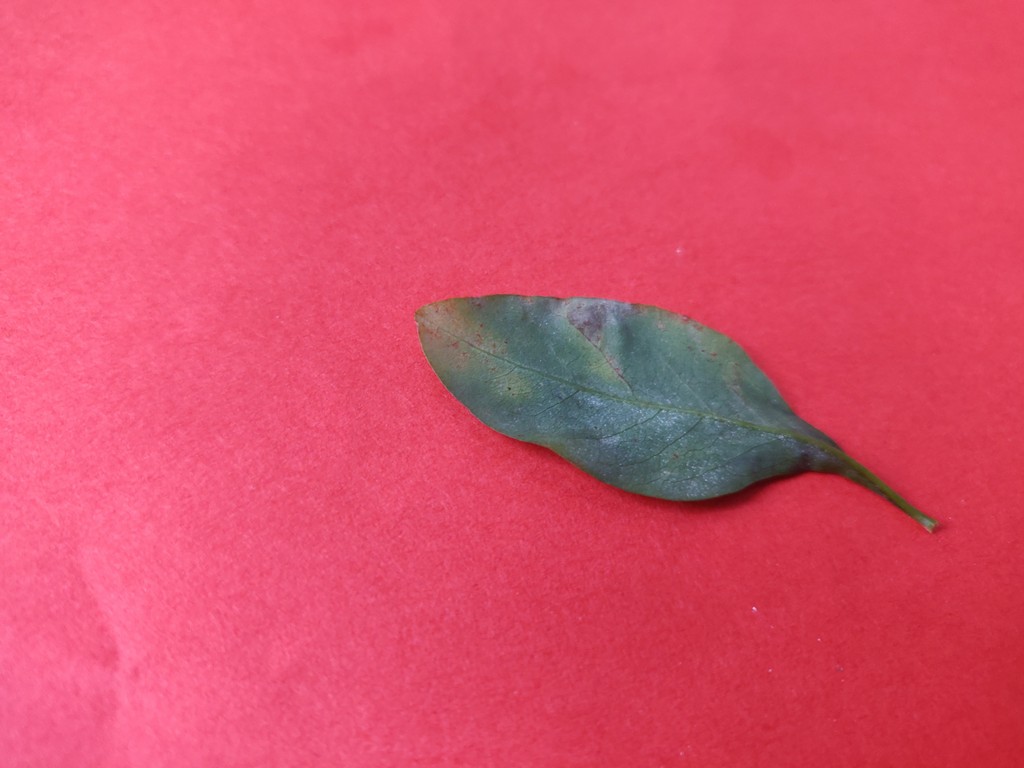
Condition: Unhealthy
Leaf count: single
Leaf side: back